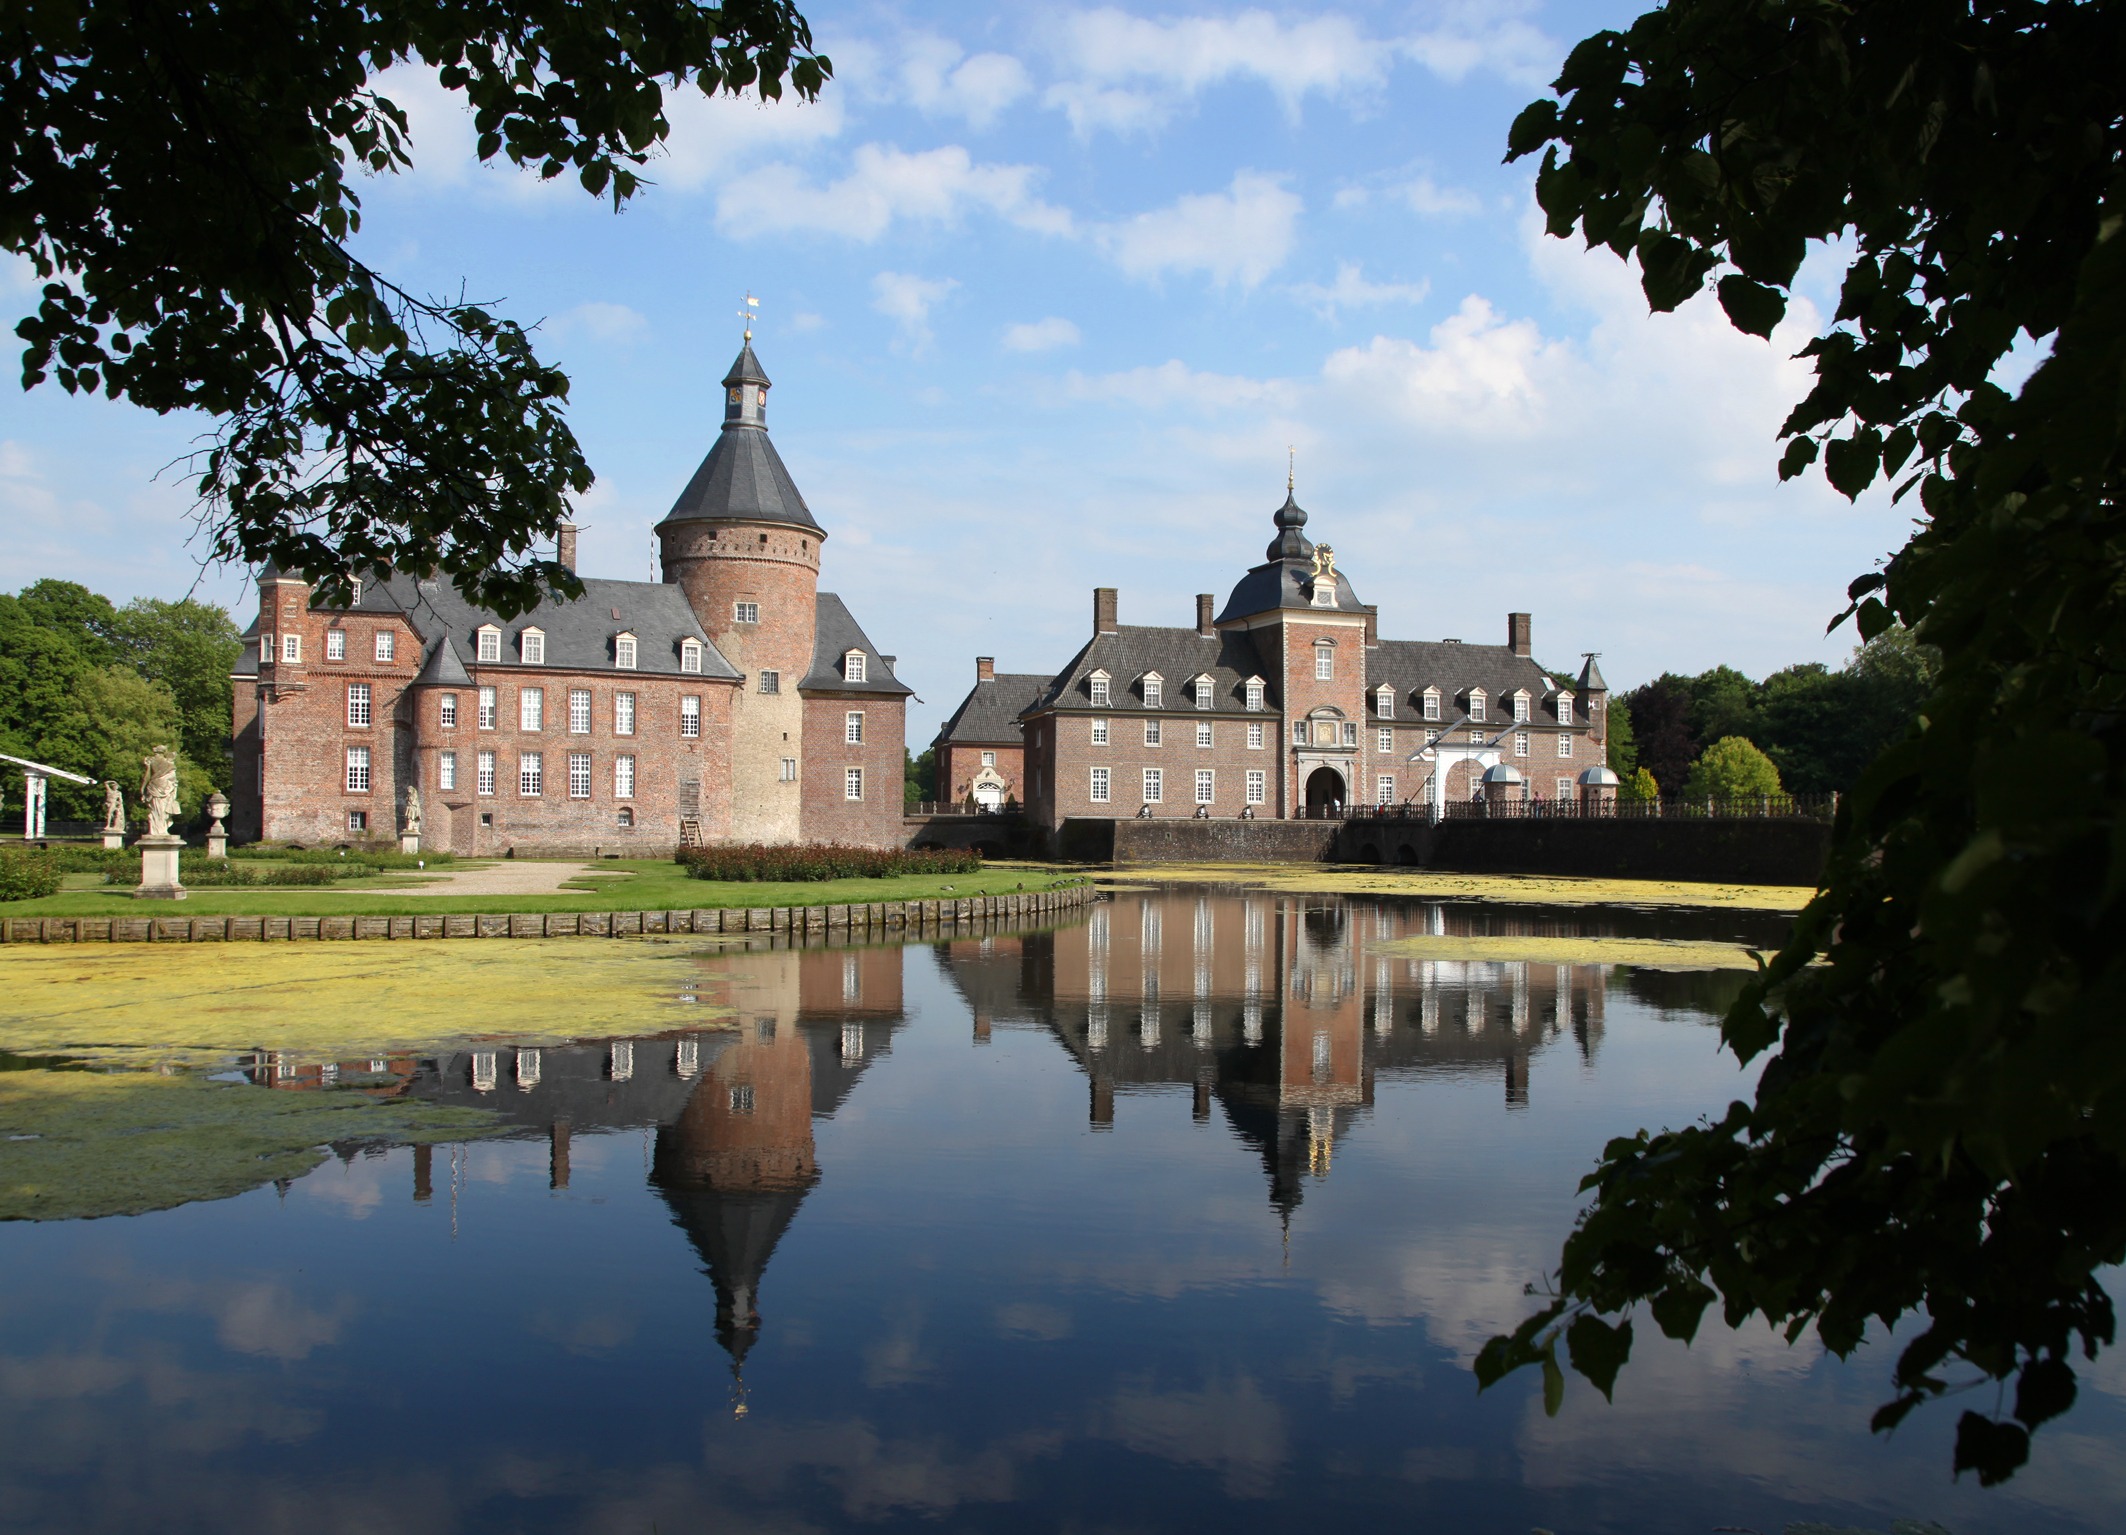
building, chateau, palace, river, reflection, autumn, romance, castle, waterway, places of interest, towers, estate, moat, stately home, moated castle, anholt, isselburg, water castle